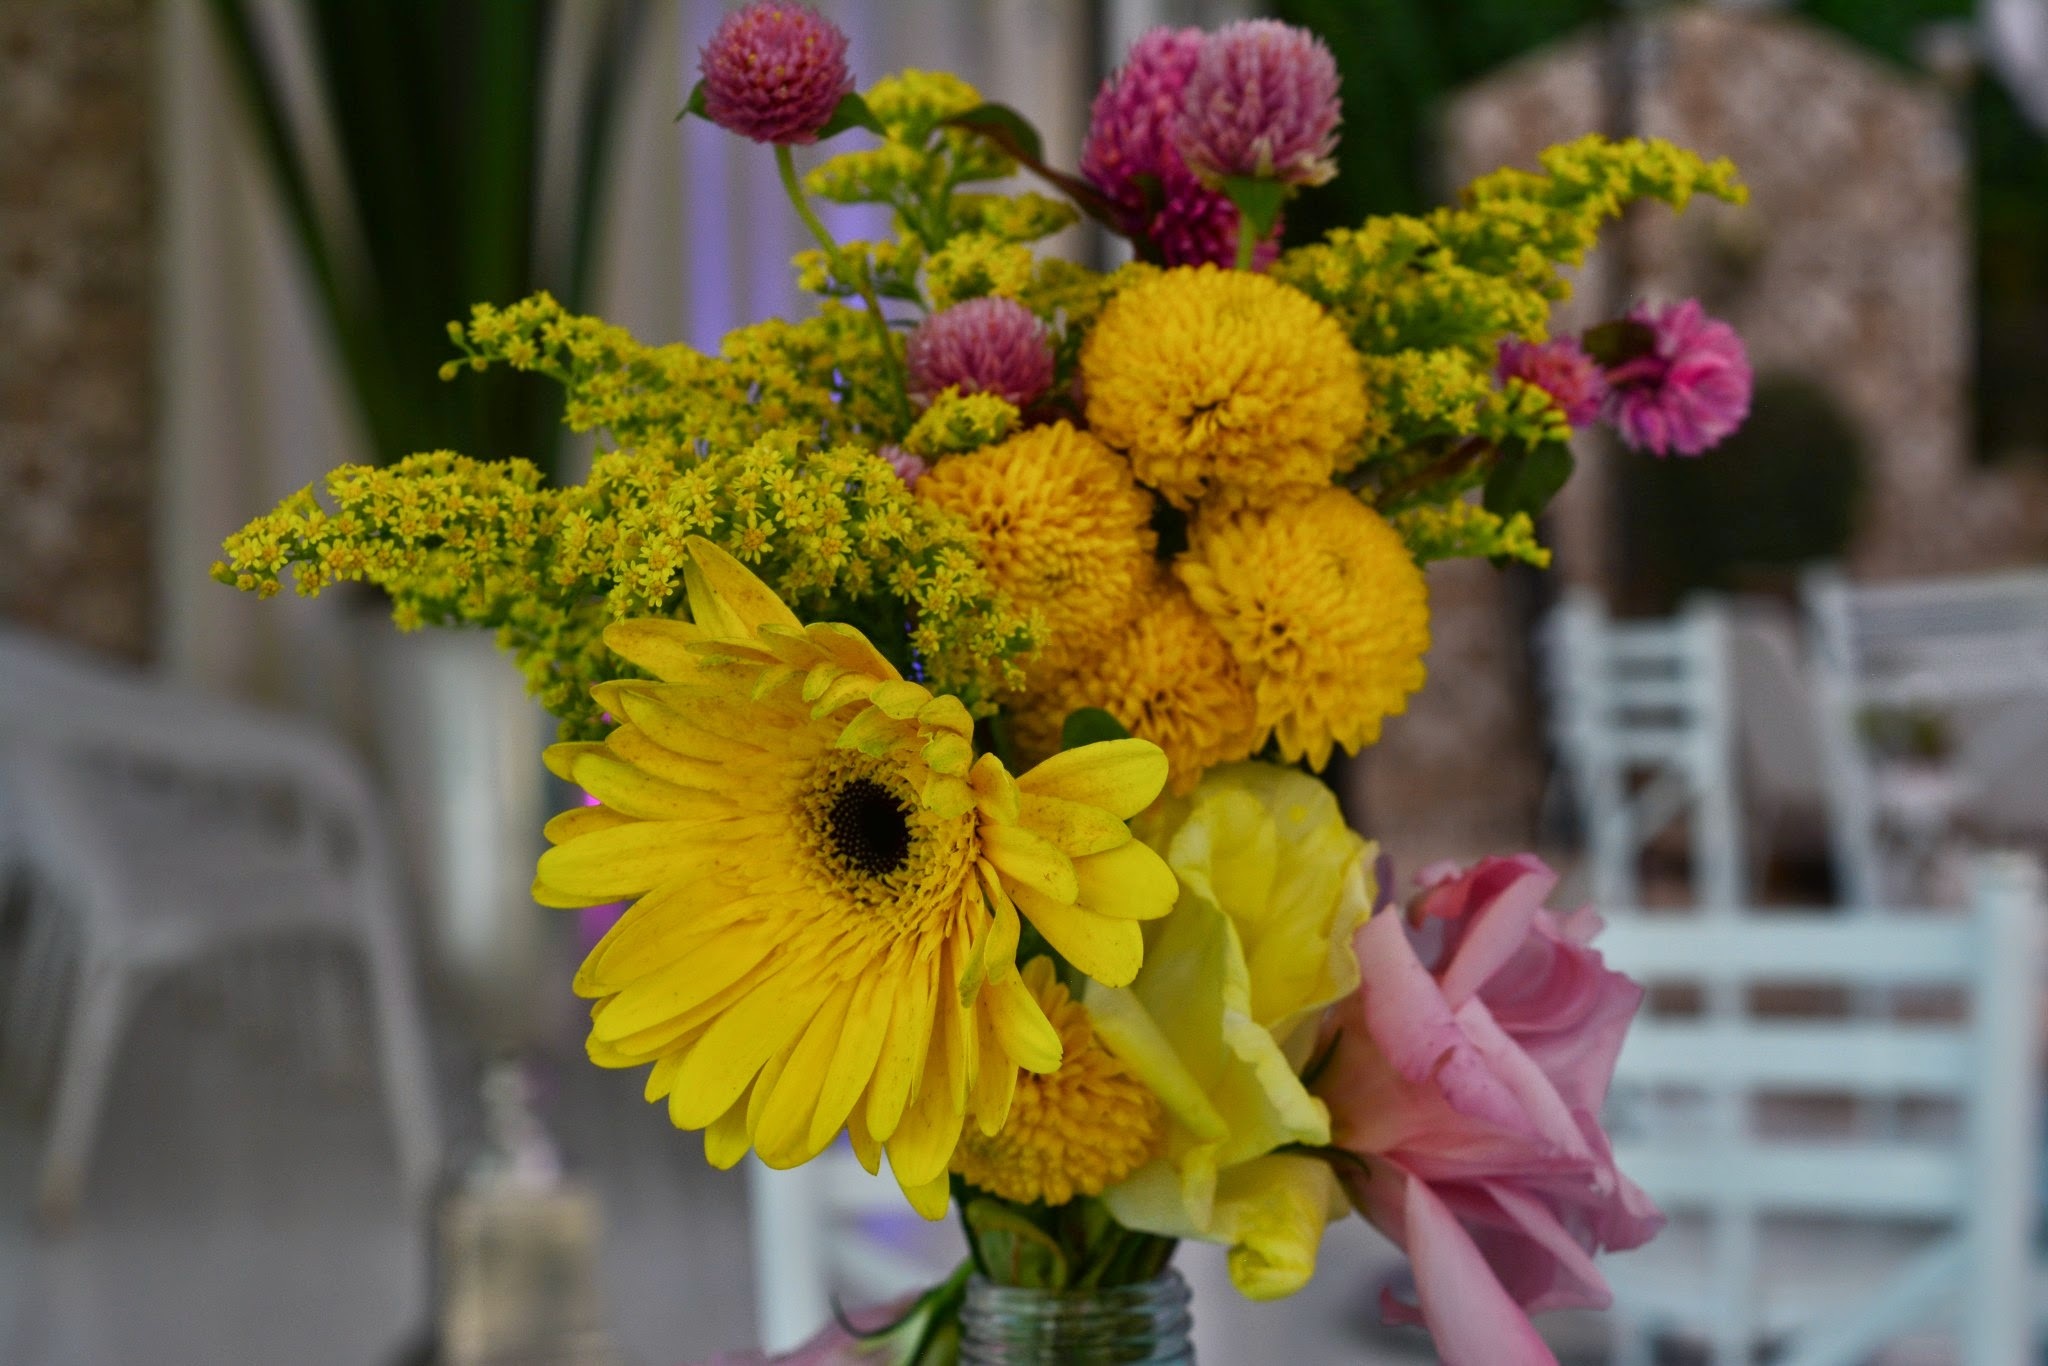
plant, flower, petal, bouquet, decoration, yellow, flora, yellow flower, flowers, floristry, flowering plant, daisy family, flower bouquet, cut flowers, floral design, centrepiece, annual plant, land plant, chrysanths, flower arranging